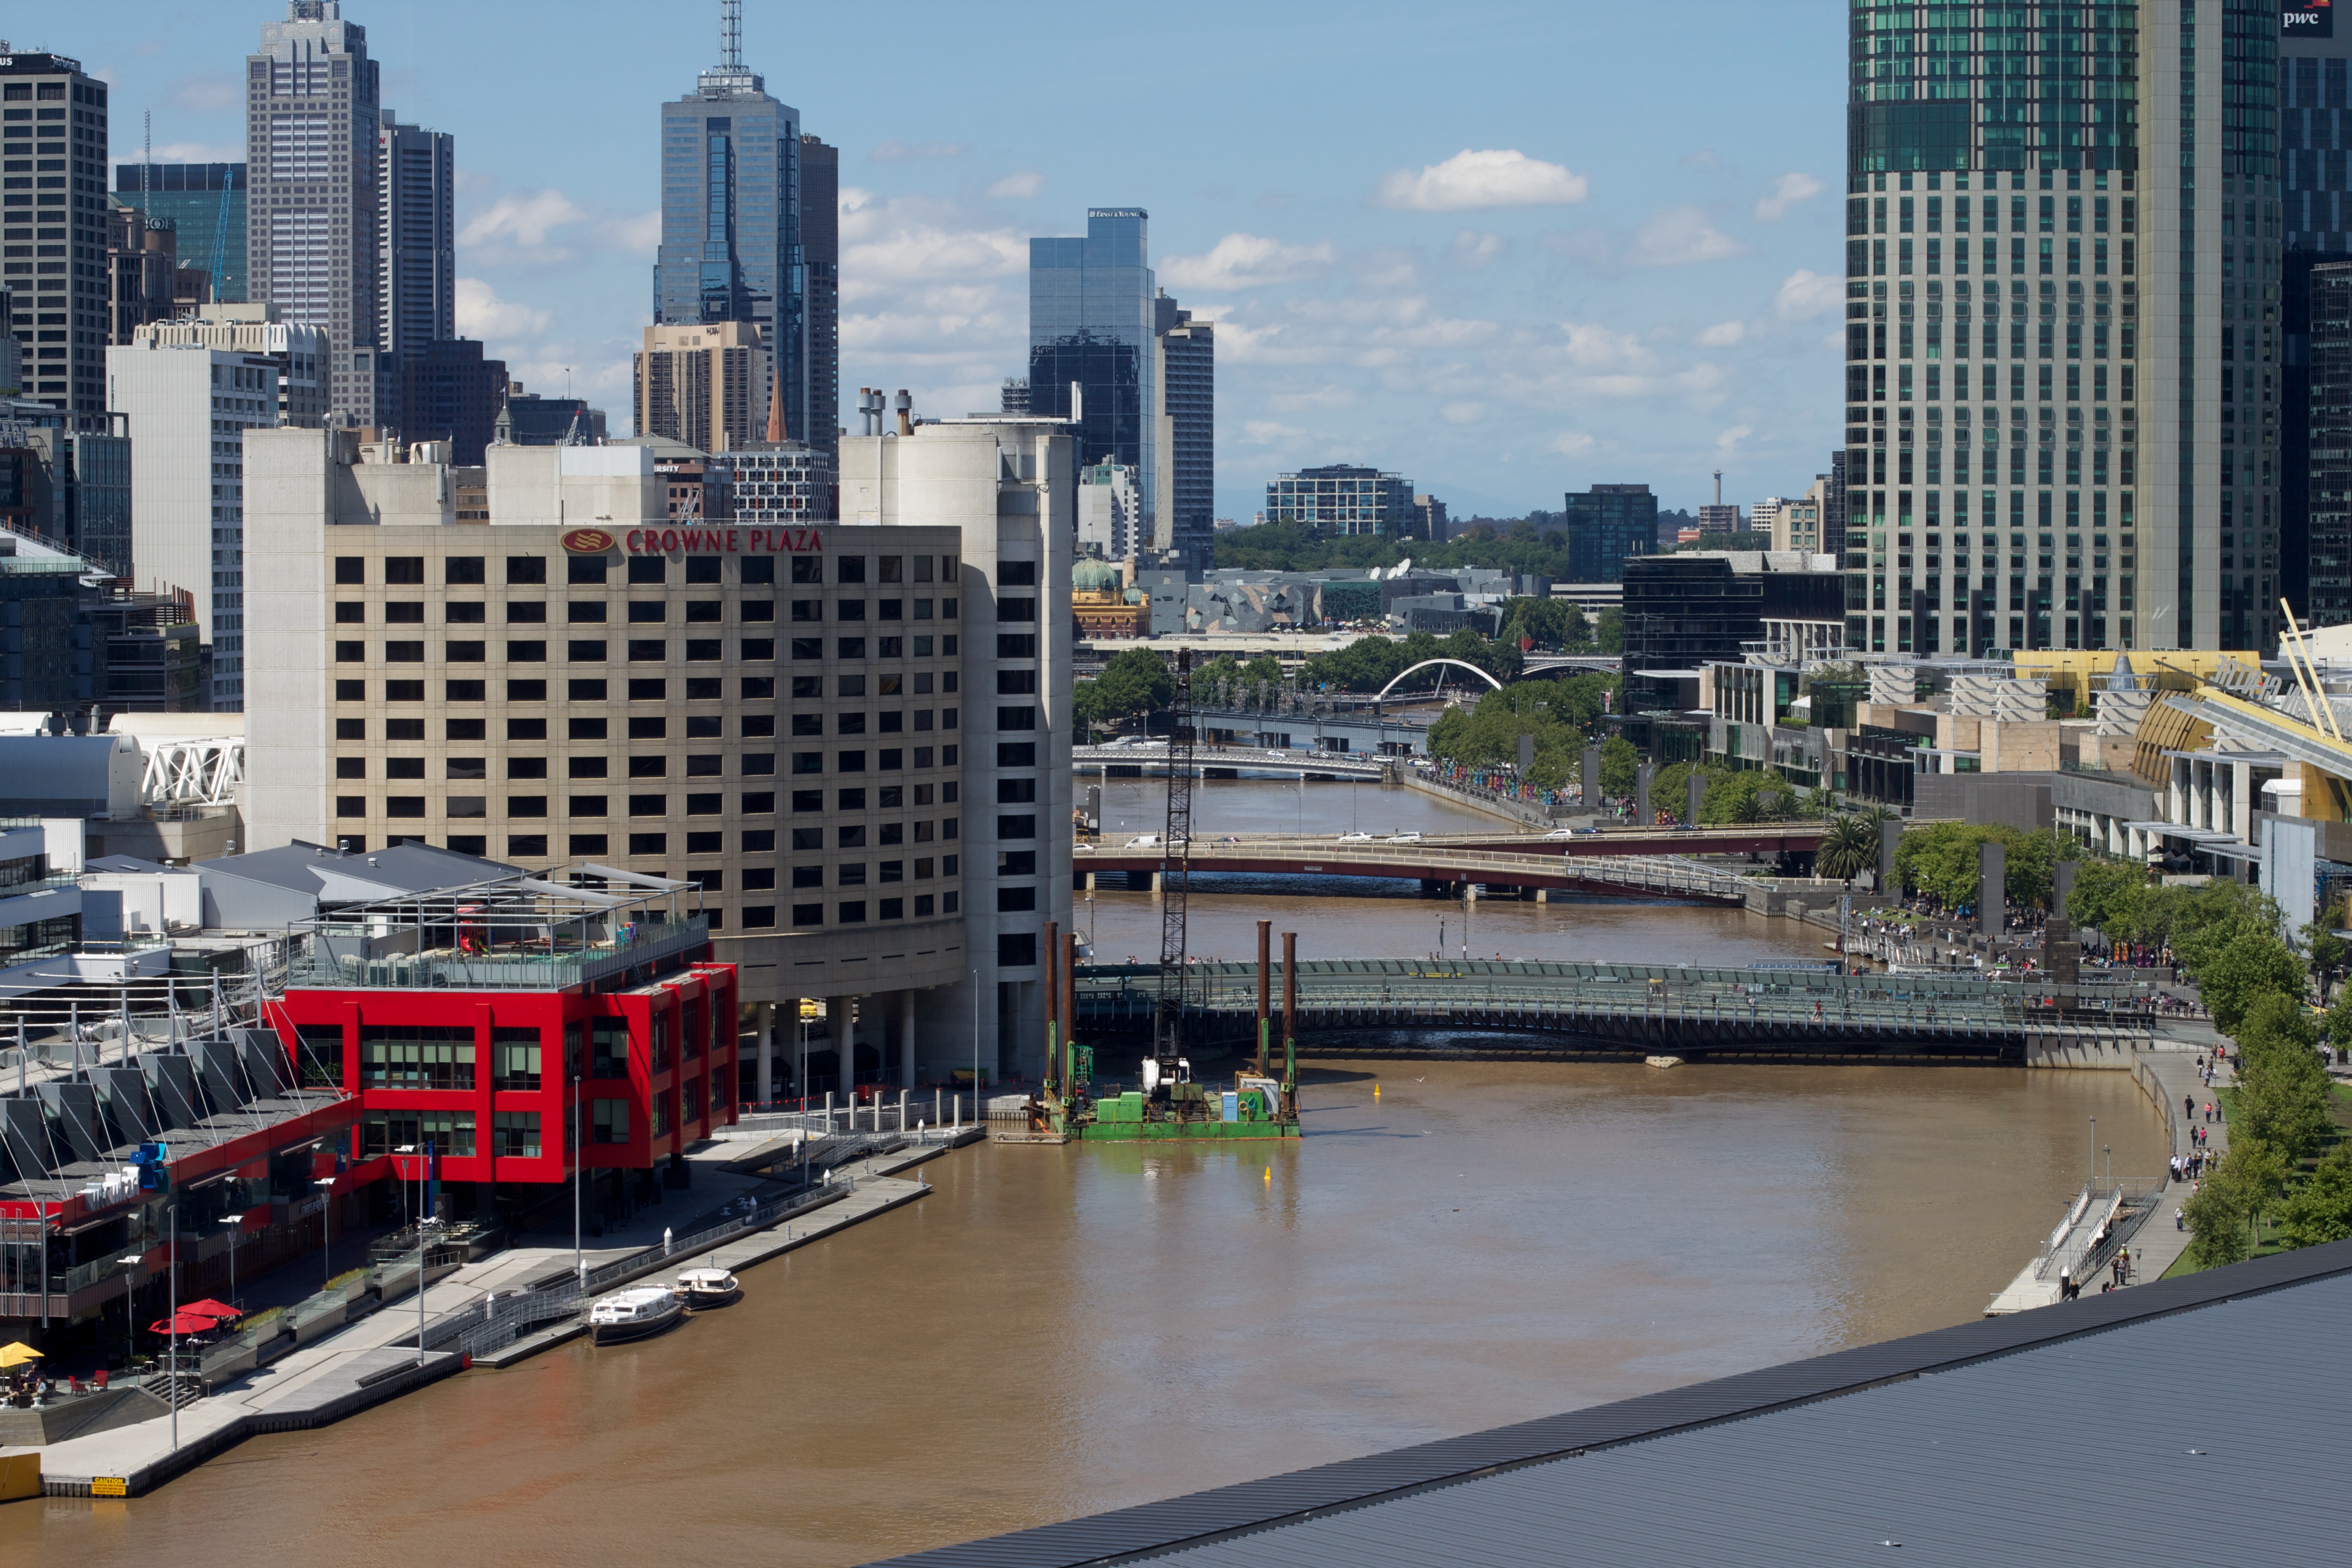
skyline, city, skyscraper, cityscape, downtown, transport, vehicle, tower block, public transport, auodyssey, metropolis, urban area, residential area, human settlement, metropolitan area